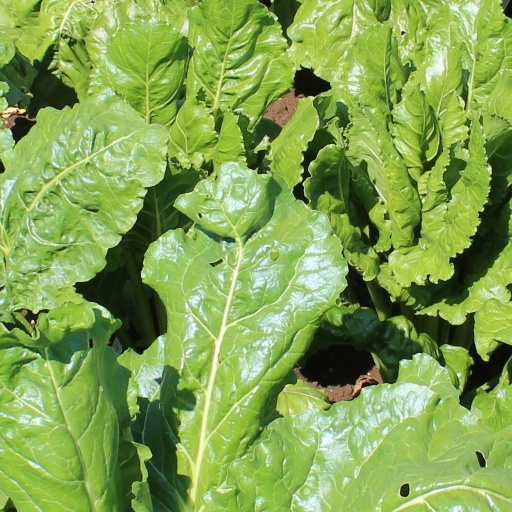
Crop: sugar beet